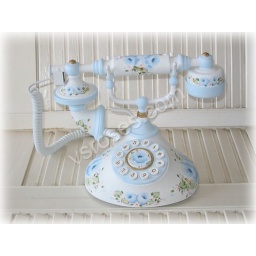
hp roses blue vintage telephone by vsroses